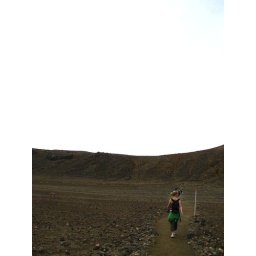
Walking over the desert lake bed